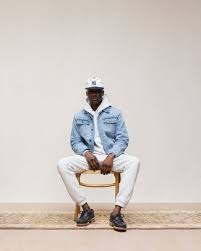
Label: Boat